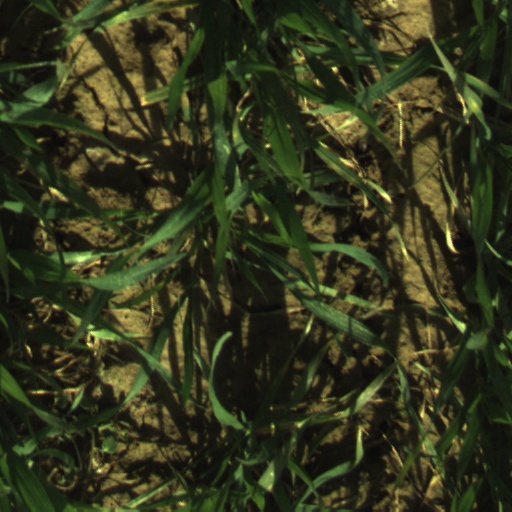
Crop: wheat